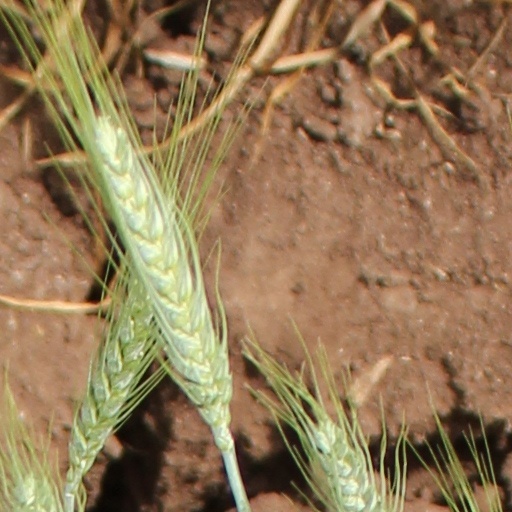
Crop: wheat